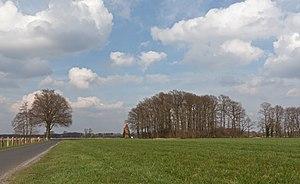
Gronau est une ville de Rhénanie-du-Nord-Westphalie, située dans l'arrondissement de Borken, dans le district de Münster.